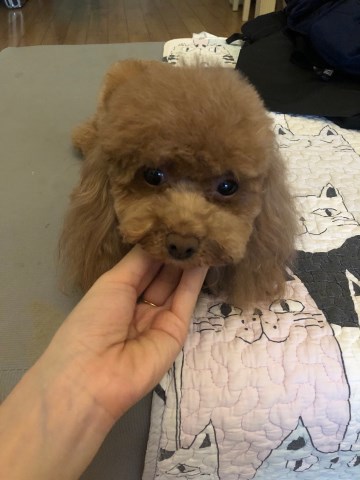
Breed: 2925-n000114-toy_poodle